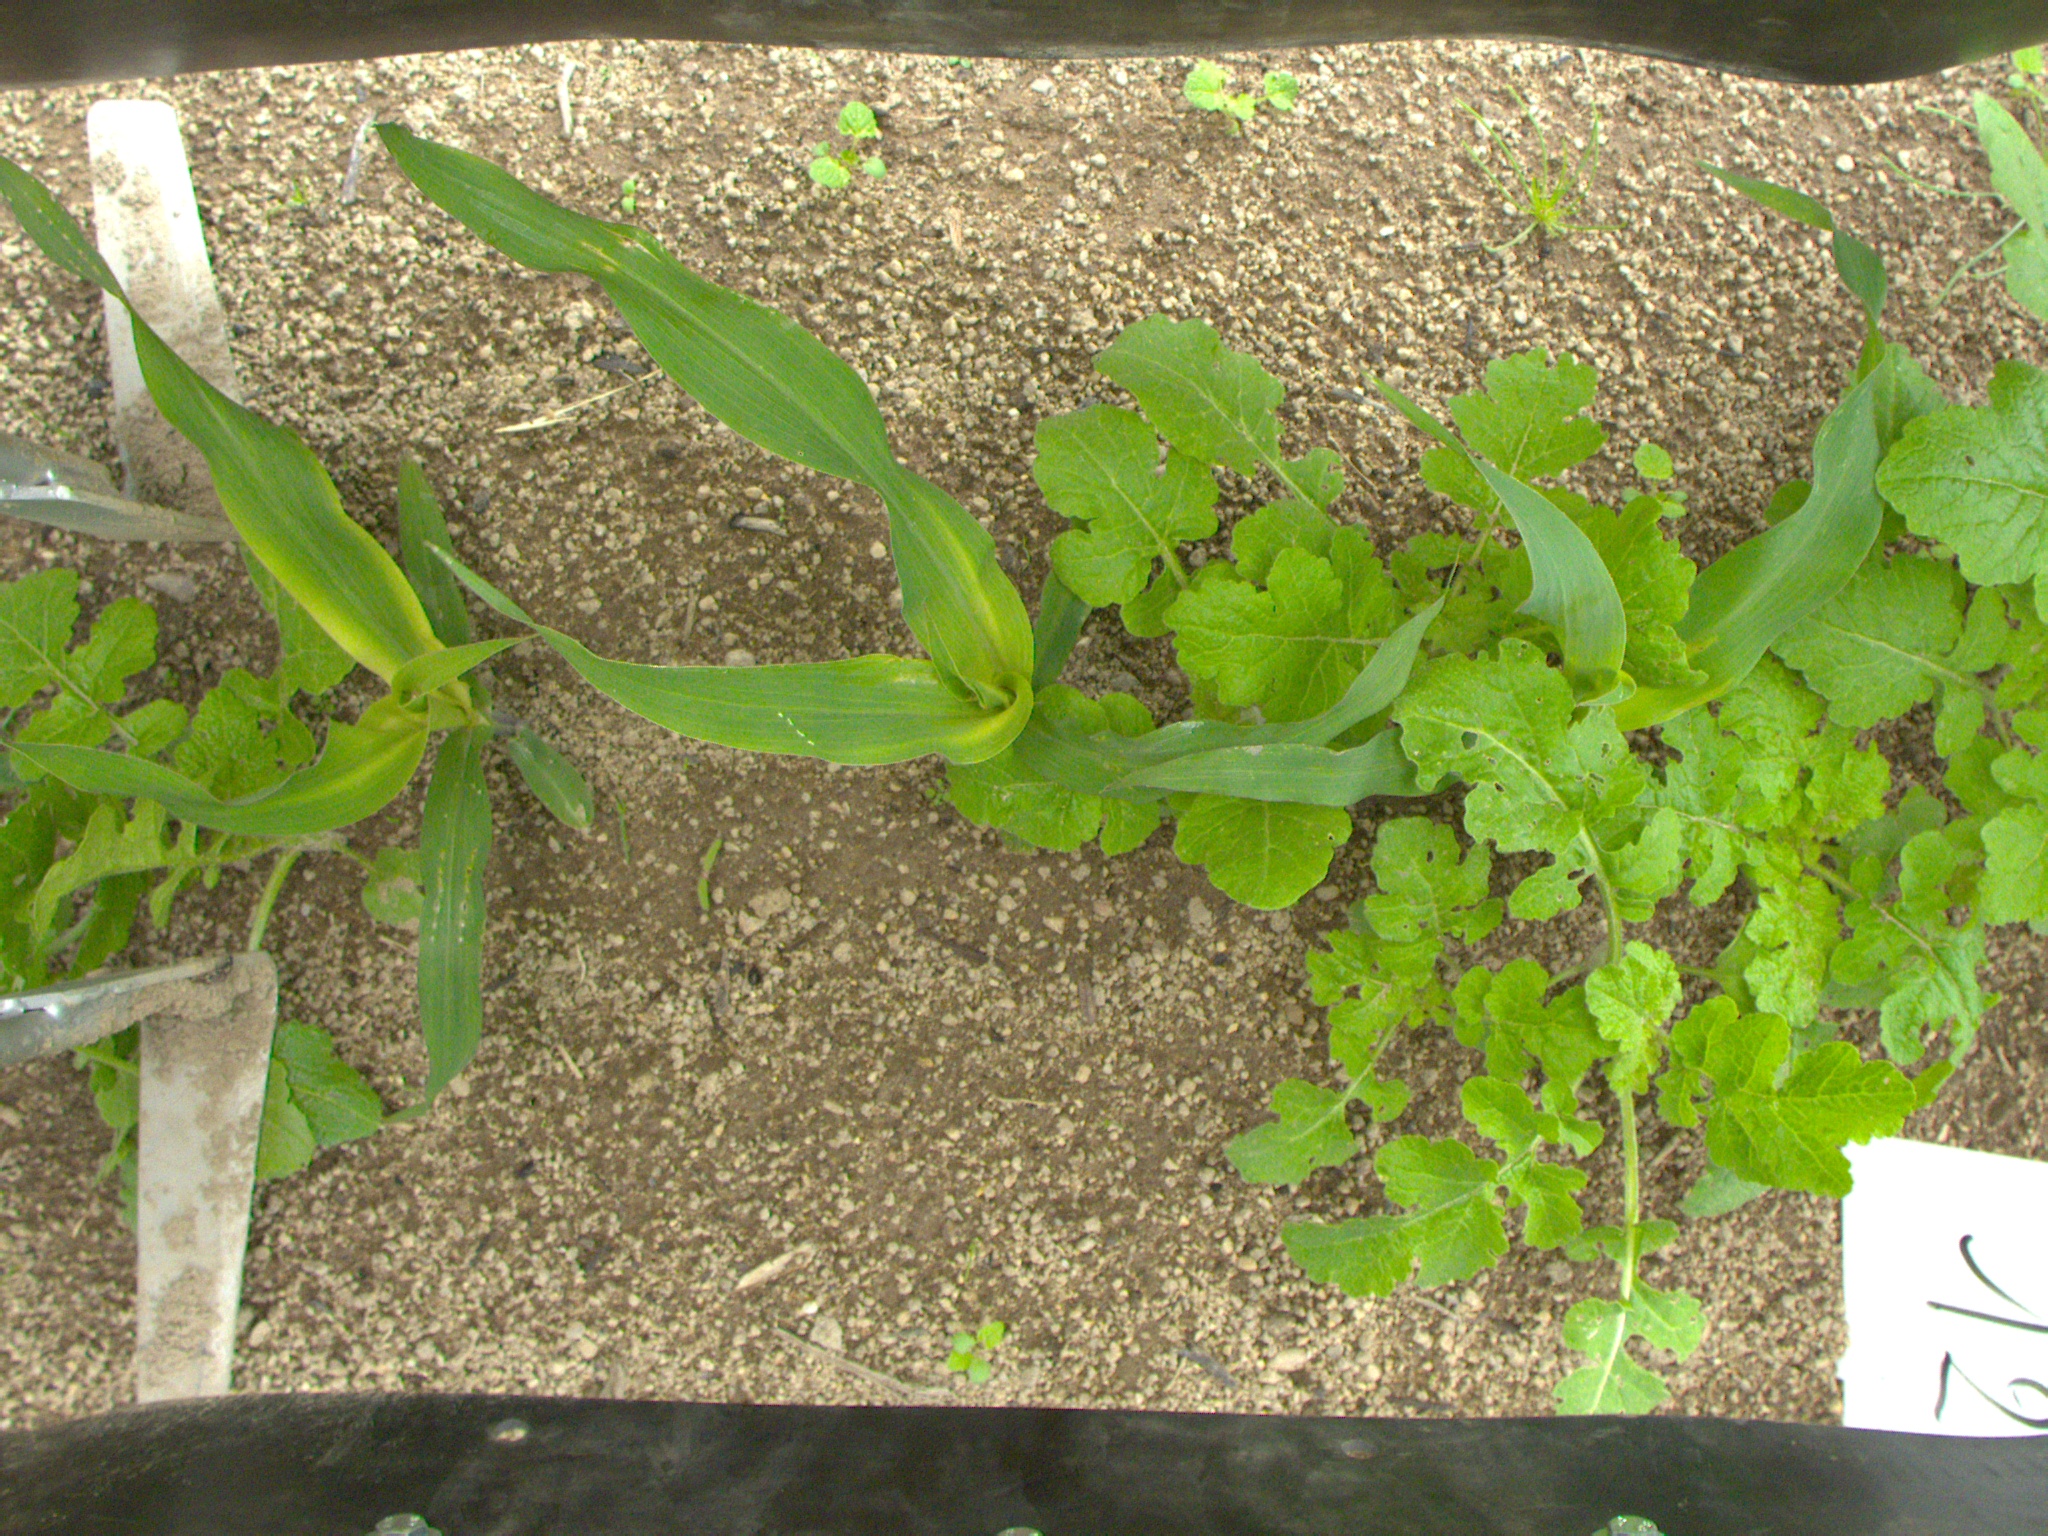
Crop: maize
Objects: maize, maize, maize, stem_maize, stem_maize, stem_maize